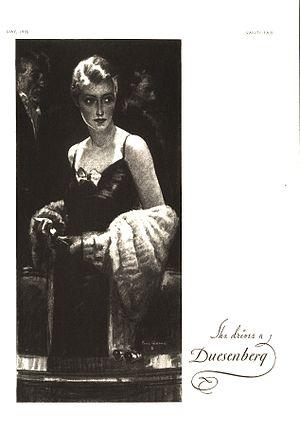
Duesenberg est une entreprise de construction automobile américaine du début du XXᵉ siècle.